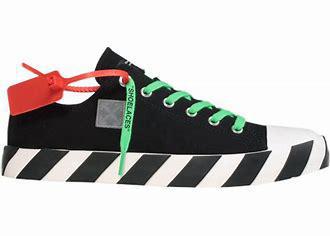
Brand: Off-White
Model: Off Vulc